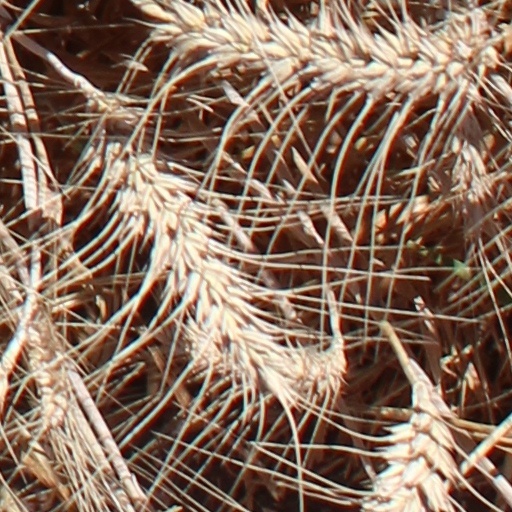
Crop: wheat